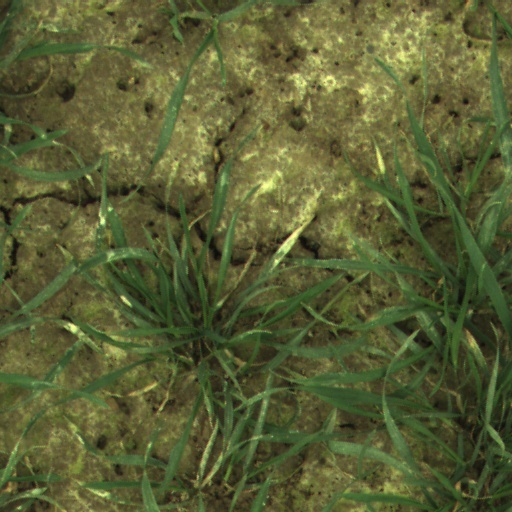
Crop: wheat